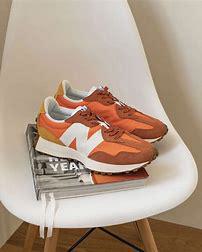
Brand: New
Model: Balance New Balance 327 Marathon